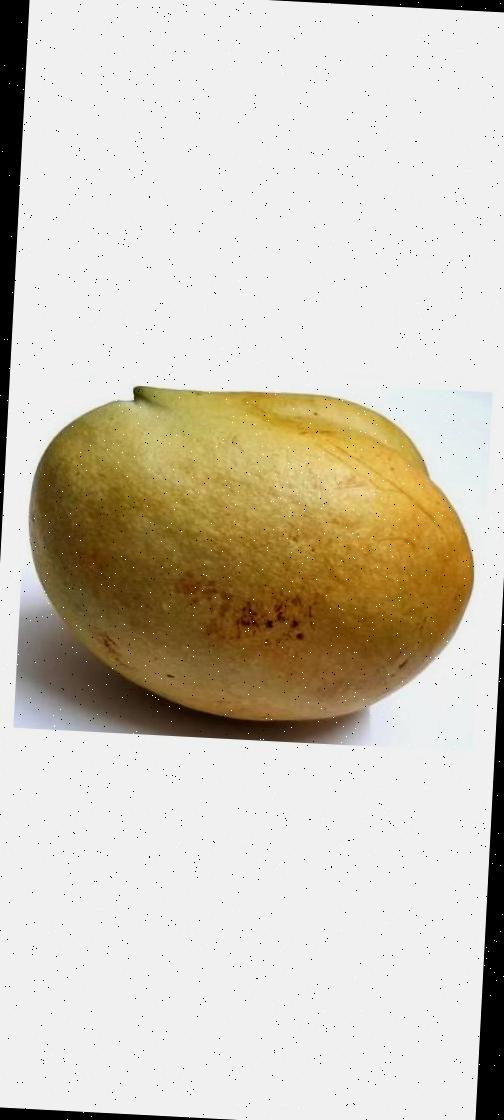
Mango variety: Bari-11